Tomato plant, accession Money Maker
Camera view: horizontal (90 deg, fisheye); turntable rotation: 120 degrees
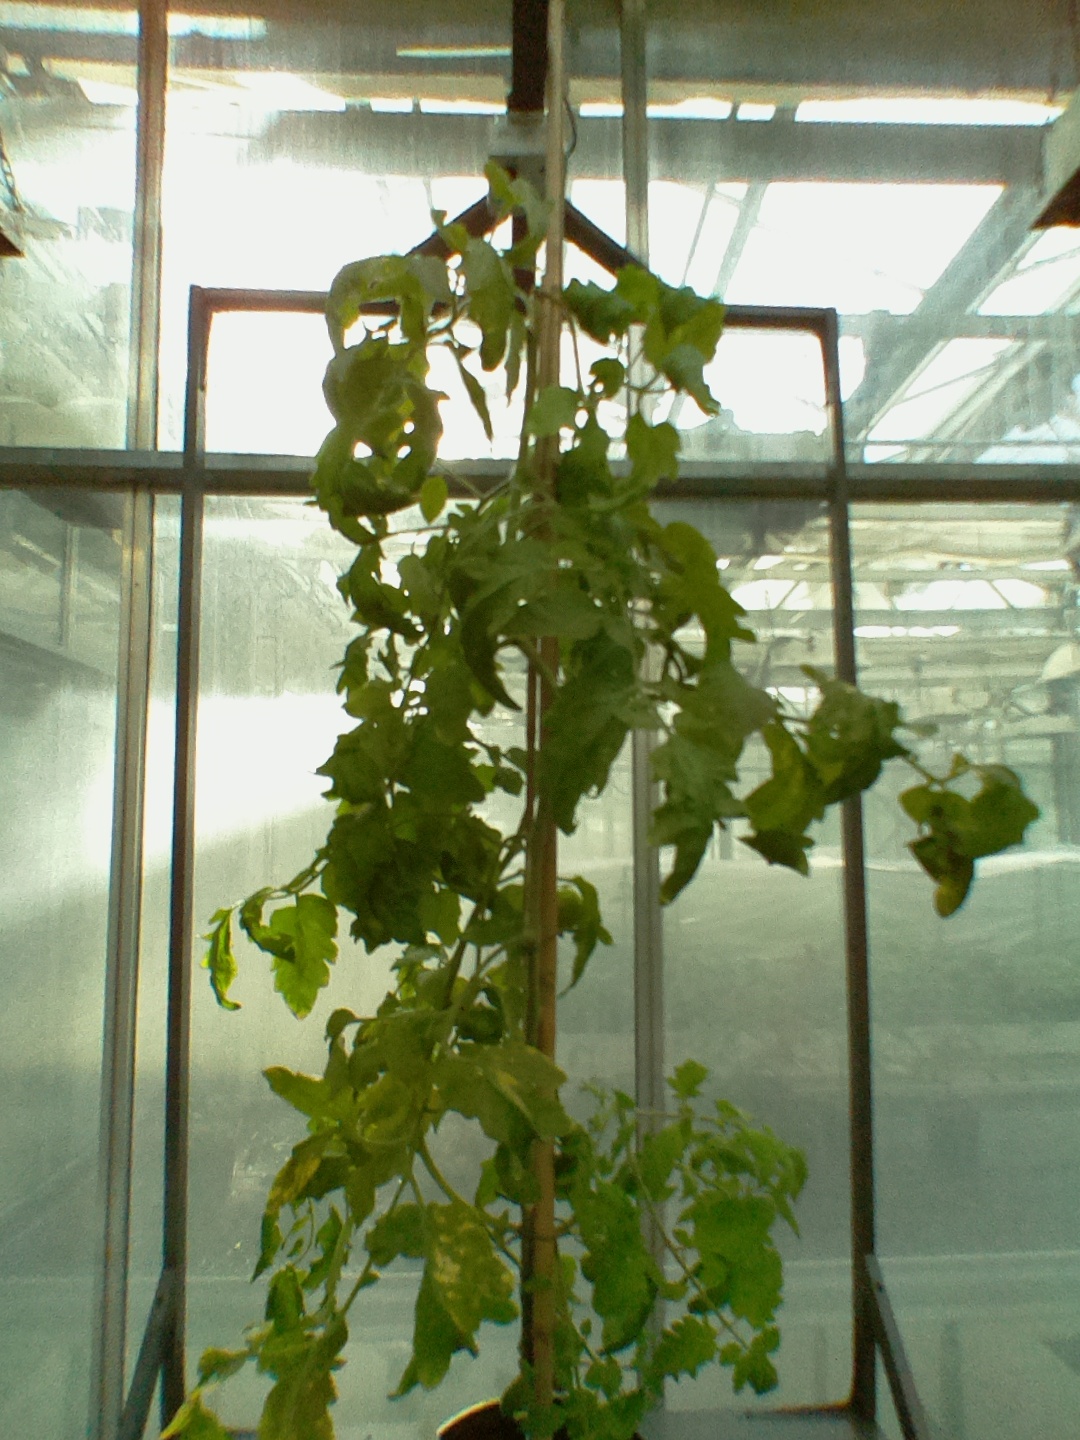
BBCH growth stage 76: 60%-70% of final fruit size